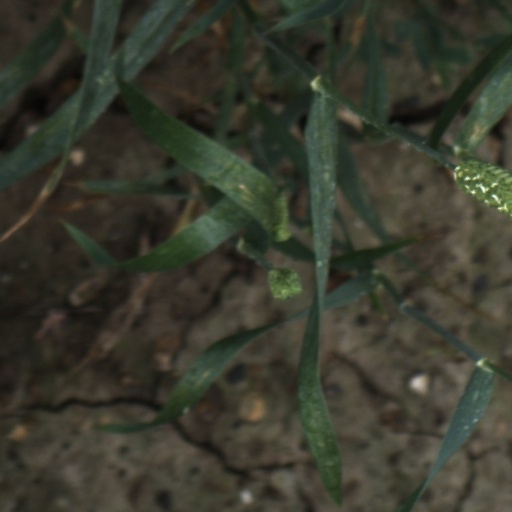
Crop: wheat